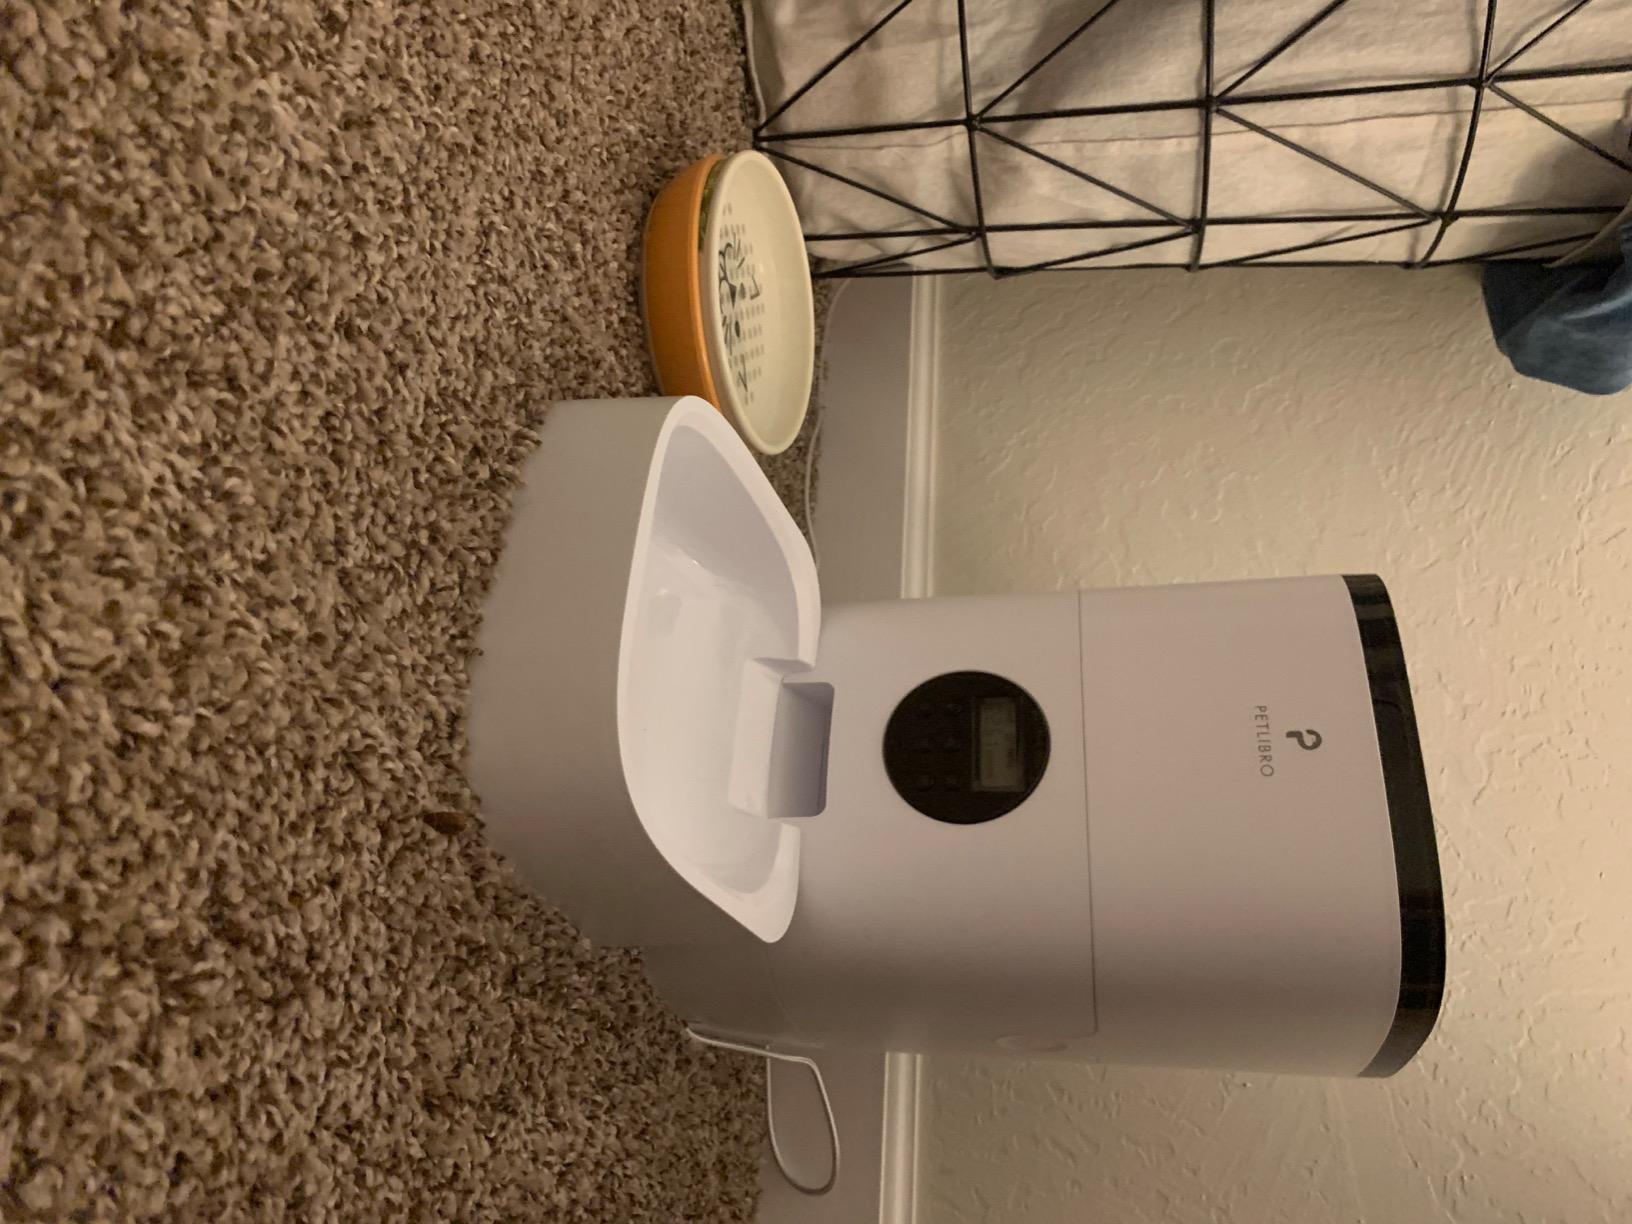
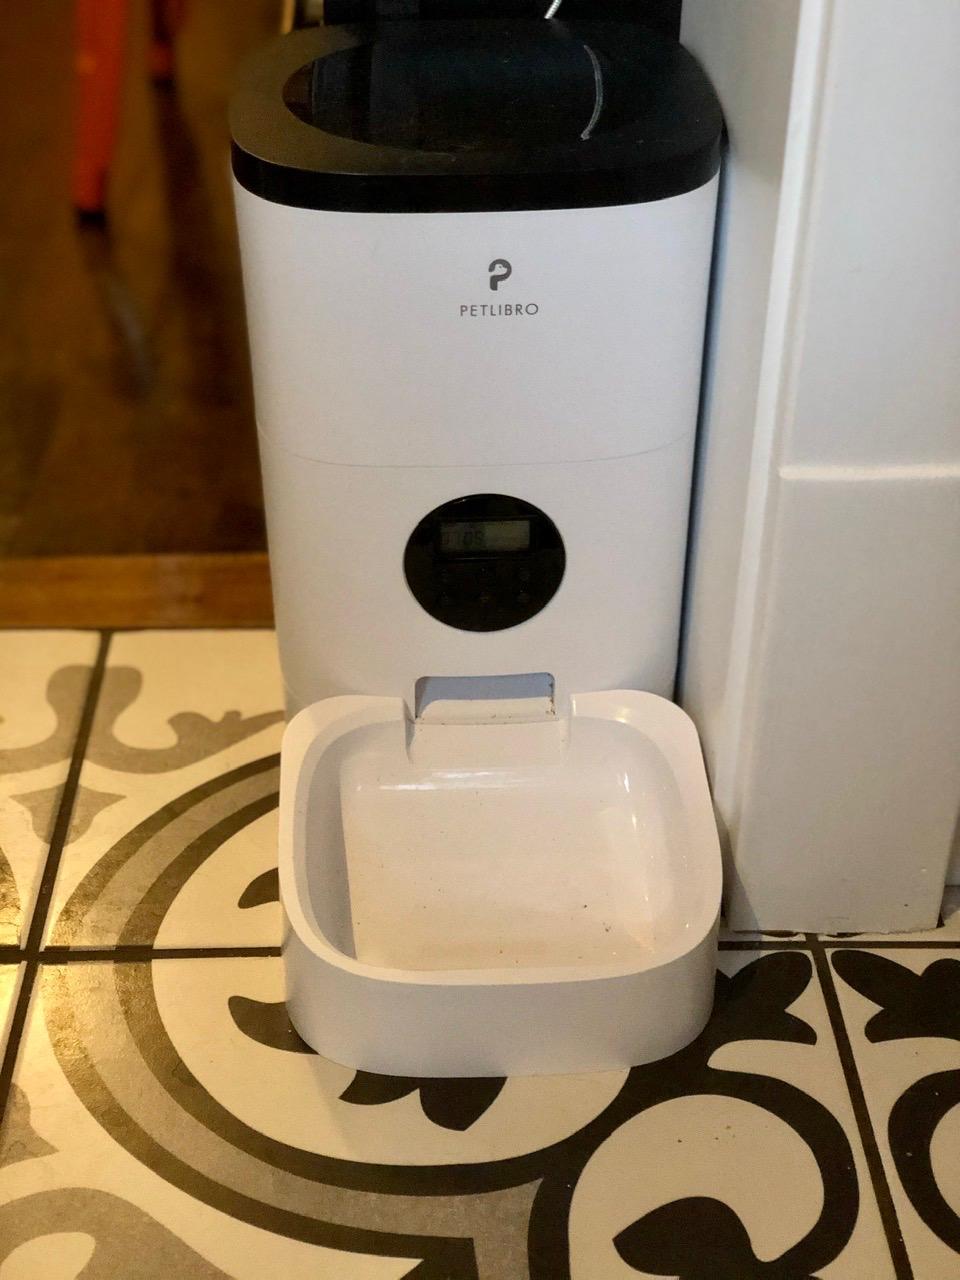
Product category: items_feeder
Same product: yes